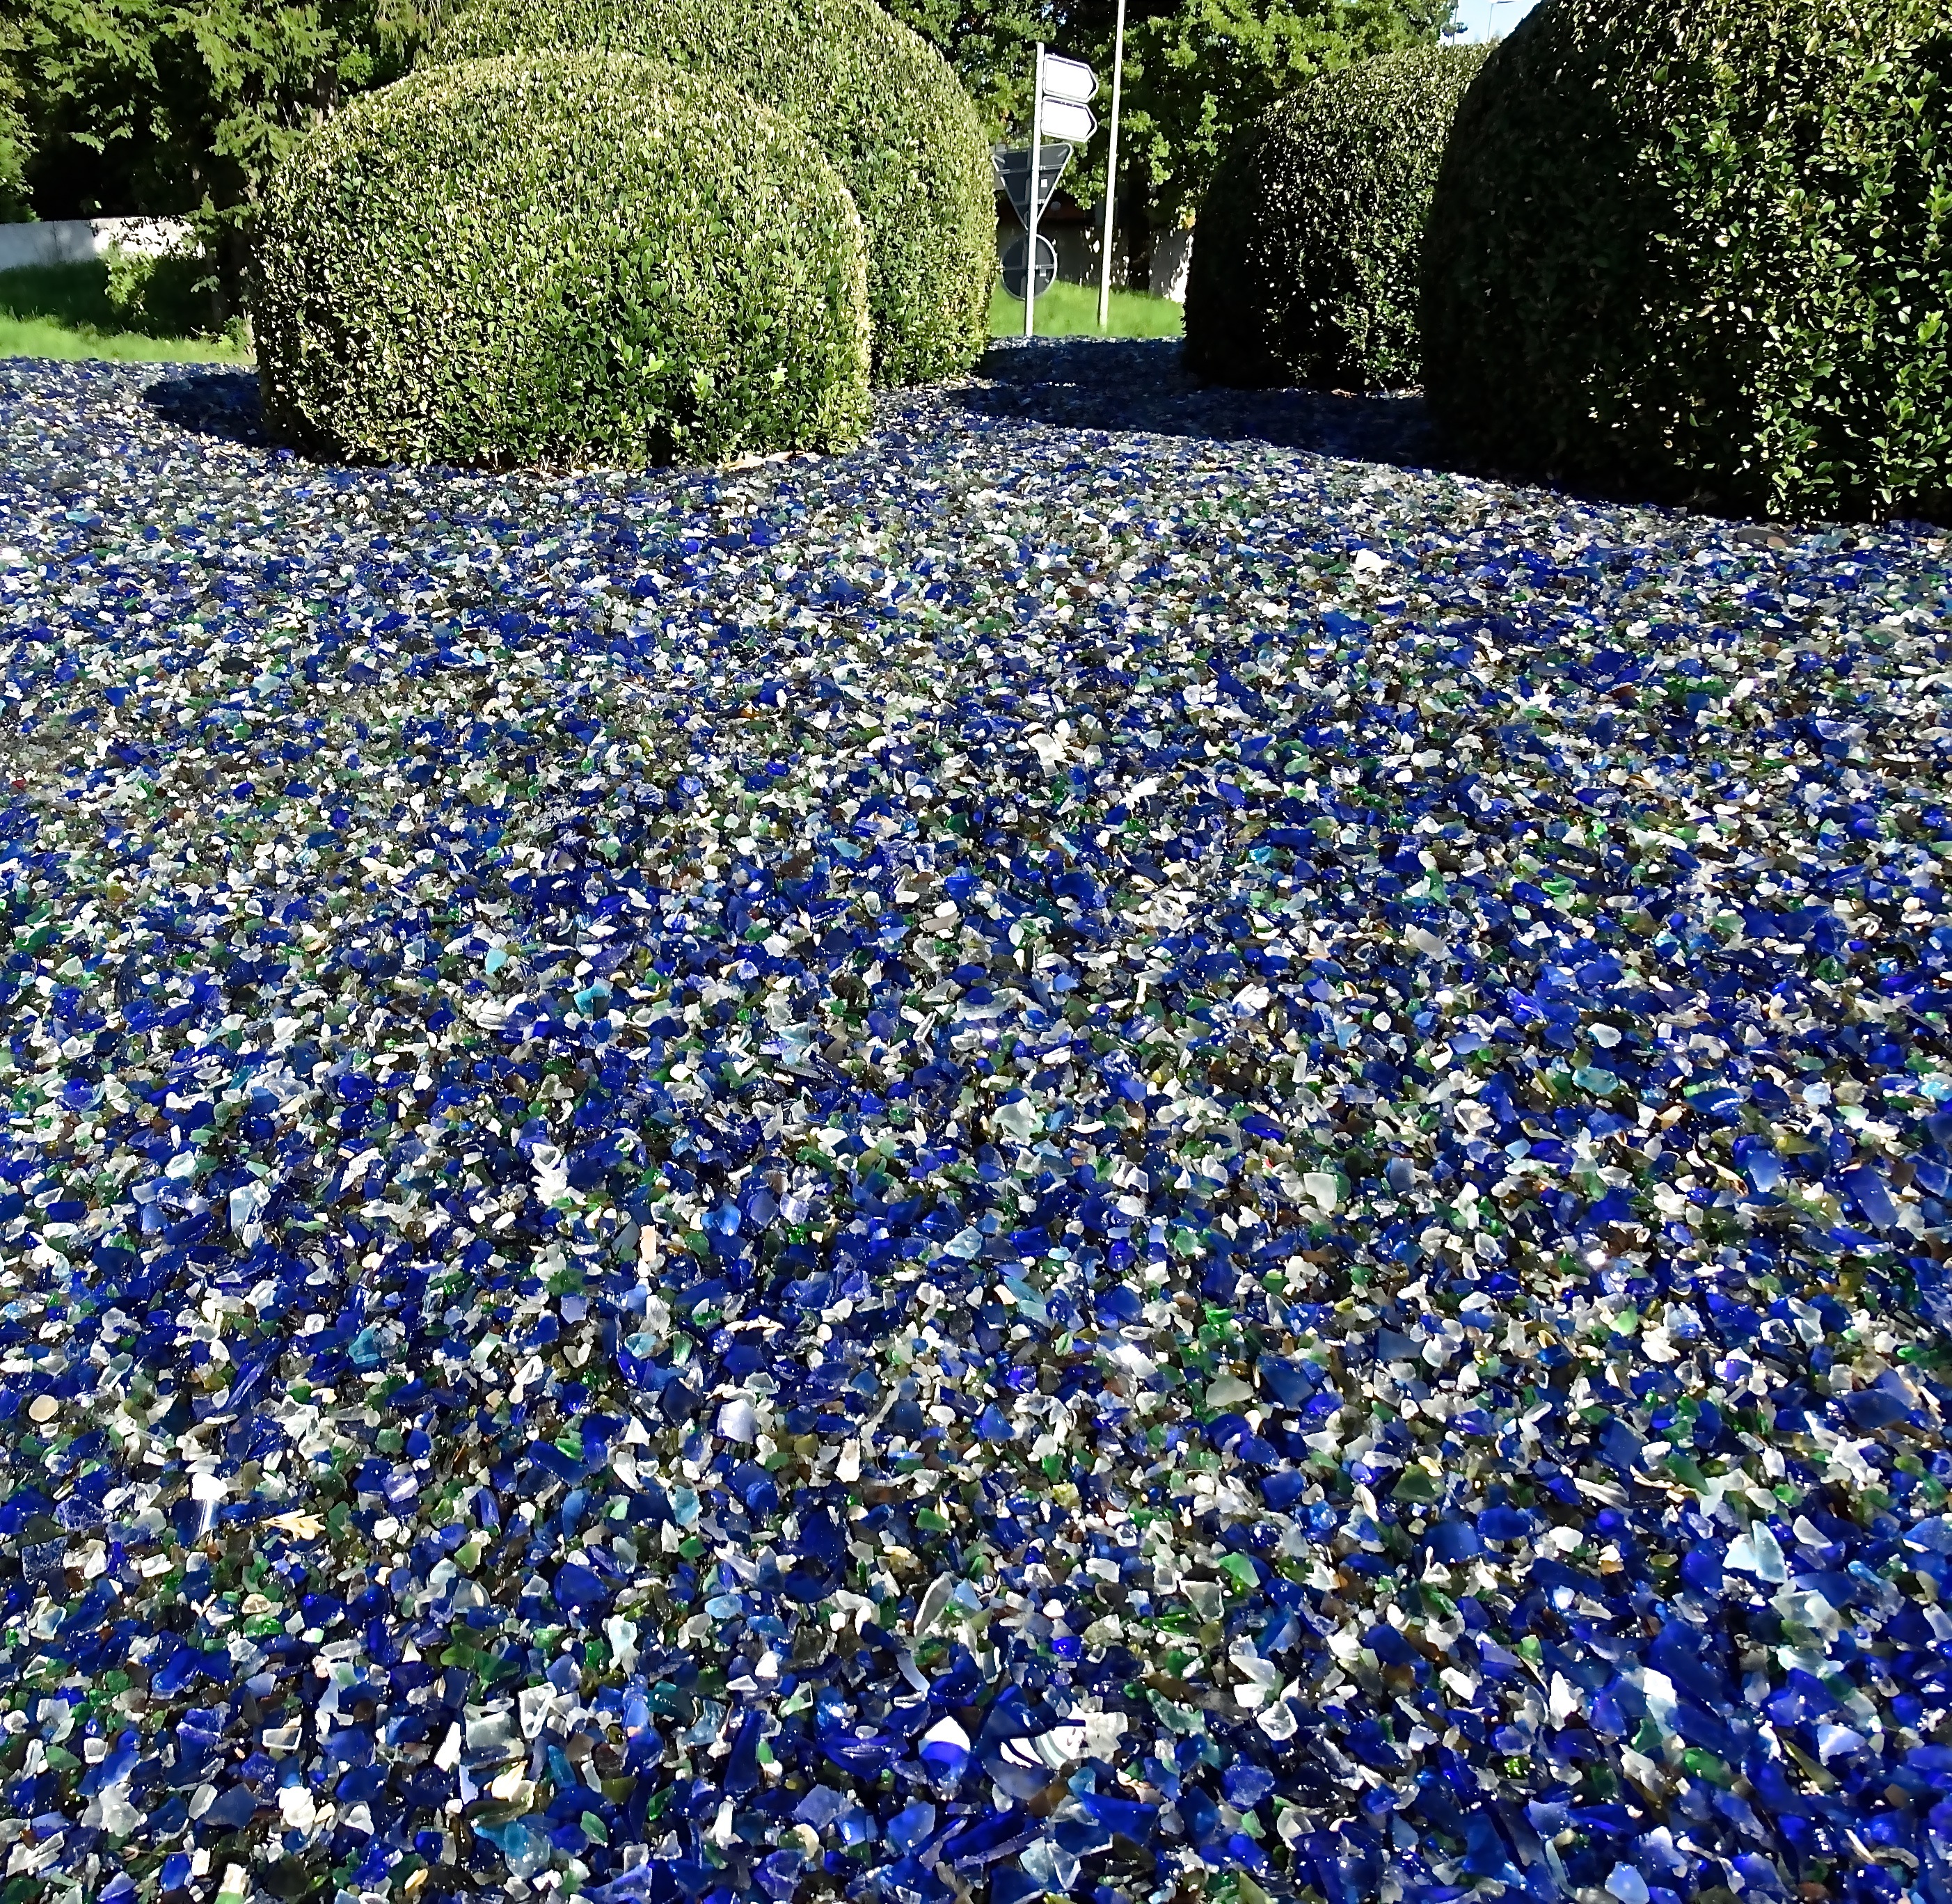
grass, plant, white, lawn, flower, glass, green, color, blue, garden, wildflower, art, decorative, shrub, bluebonnet, broken glass, shiny, glassy, lupin, flowering plant, scherbenmeer, annual plant, land plant, english lavender